Karate at the 2013 Mediterranean Games

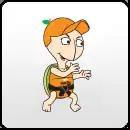

The karate competitions at the 2013 Mediterranean Games in Mersin took place between 28 June and 29 June at the Edip Buran Sport Hall.